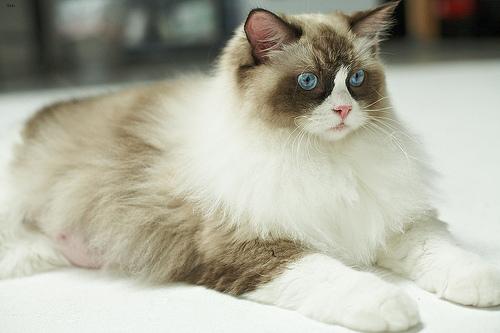
Breed: Ragdoll